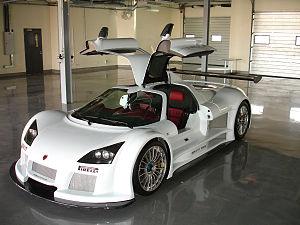
La Gumpert Apollo est une voiture de sport conçue par le constructeur automobile allemand Gumpert.
Apollo Automobil GmbH est un constructeur automobile allemand basé à Altenbourg en Thuringe, producteur de modèles uniques ou à très faible quantité : la supercar Apollo, la concept-car Apollo Arrow, la supercar Apollo Intensa Emozione.
Altenbourg est une ville de l'est du land de Thuringe d'environ 33 000 habitants, située au sud de Leipzig. La ville est le chef-lieu de l'arrondissement du Pays-d'Altenbourg et elle fait partie de la Région métropolitaine du triangle saxon.